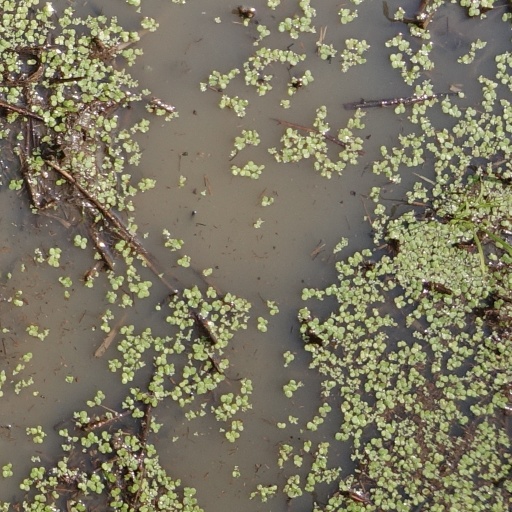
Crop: rice